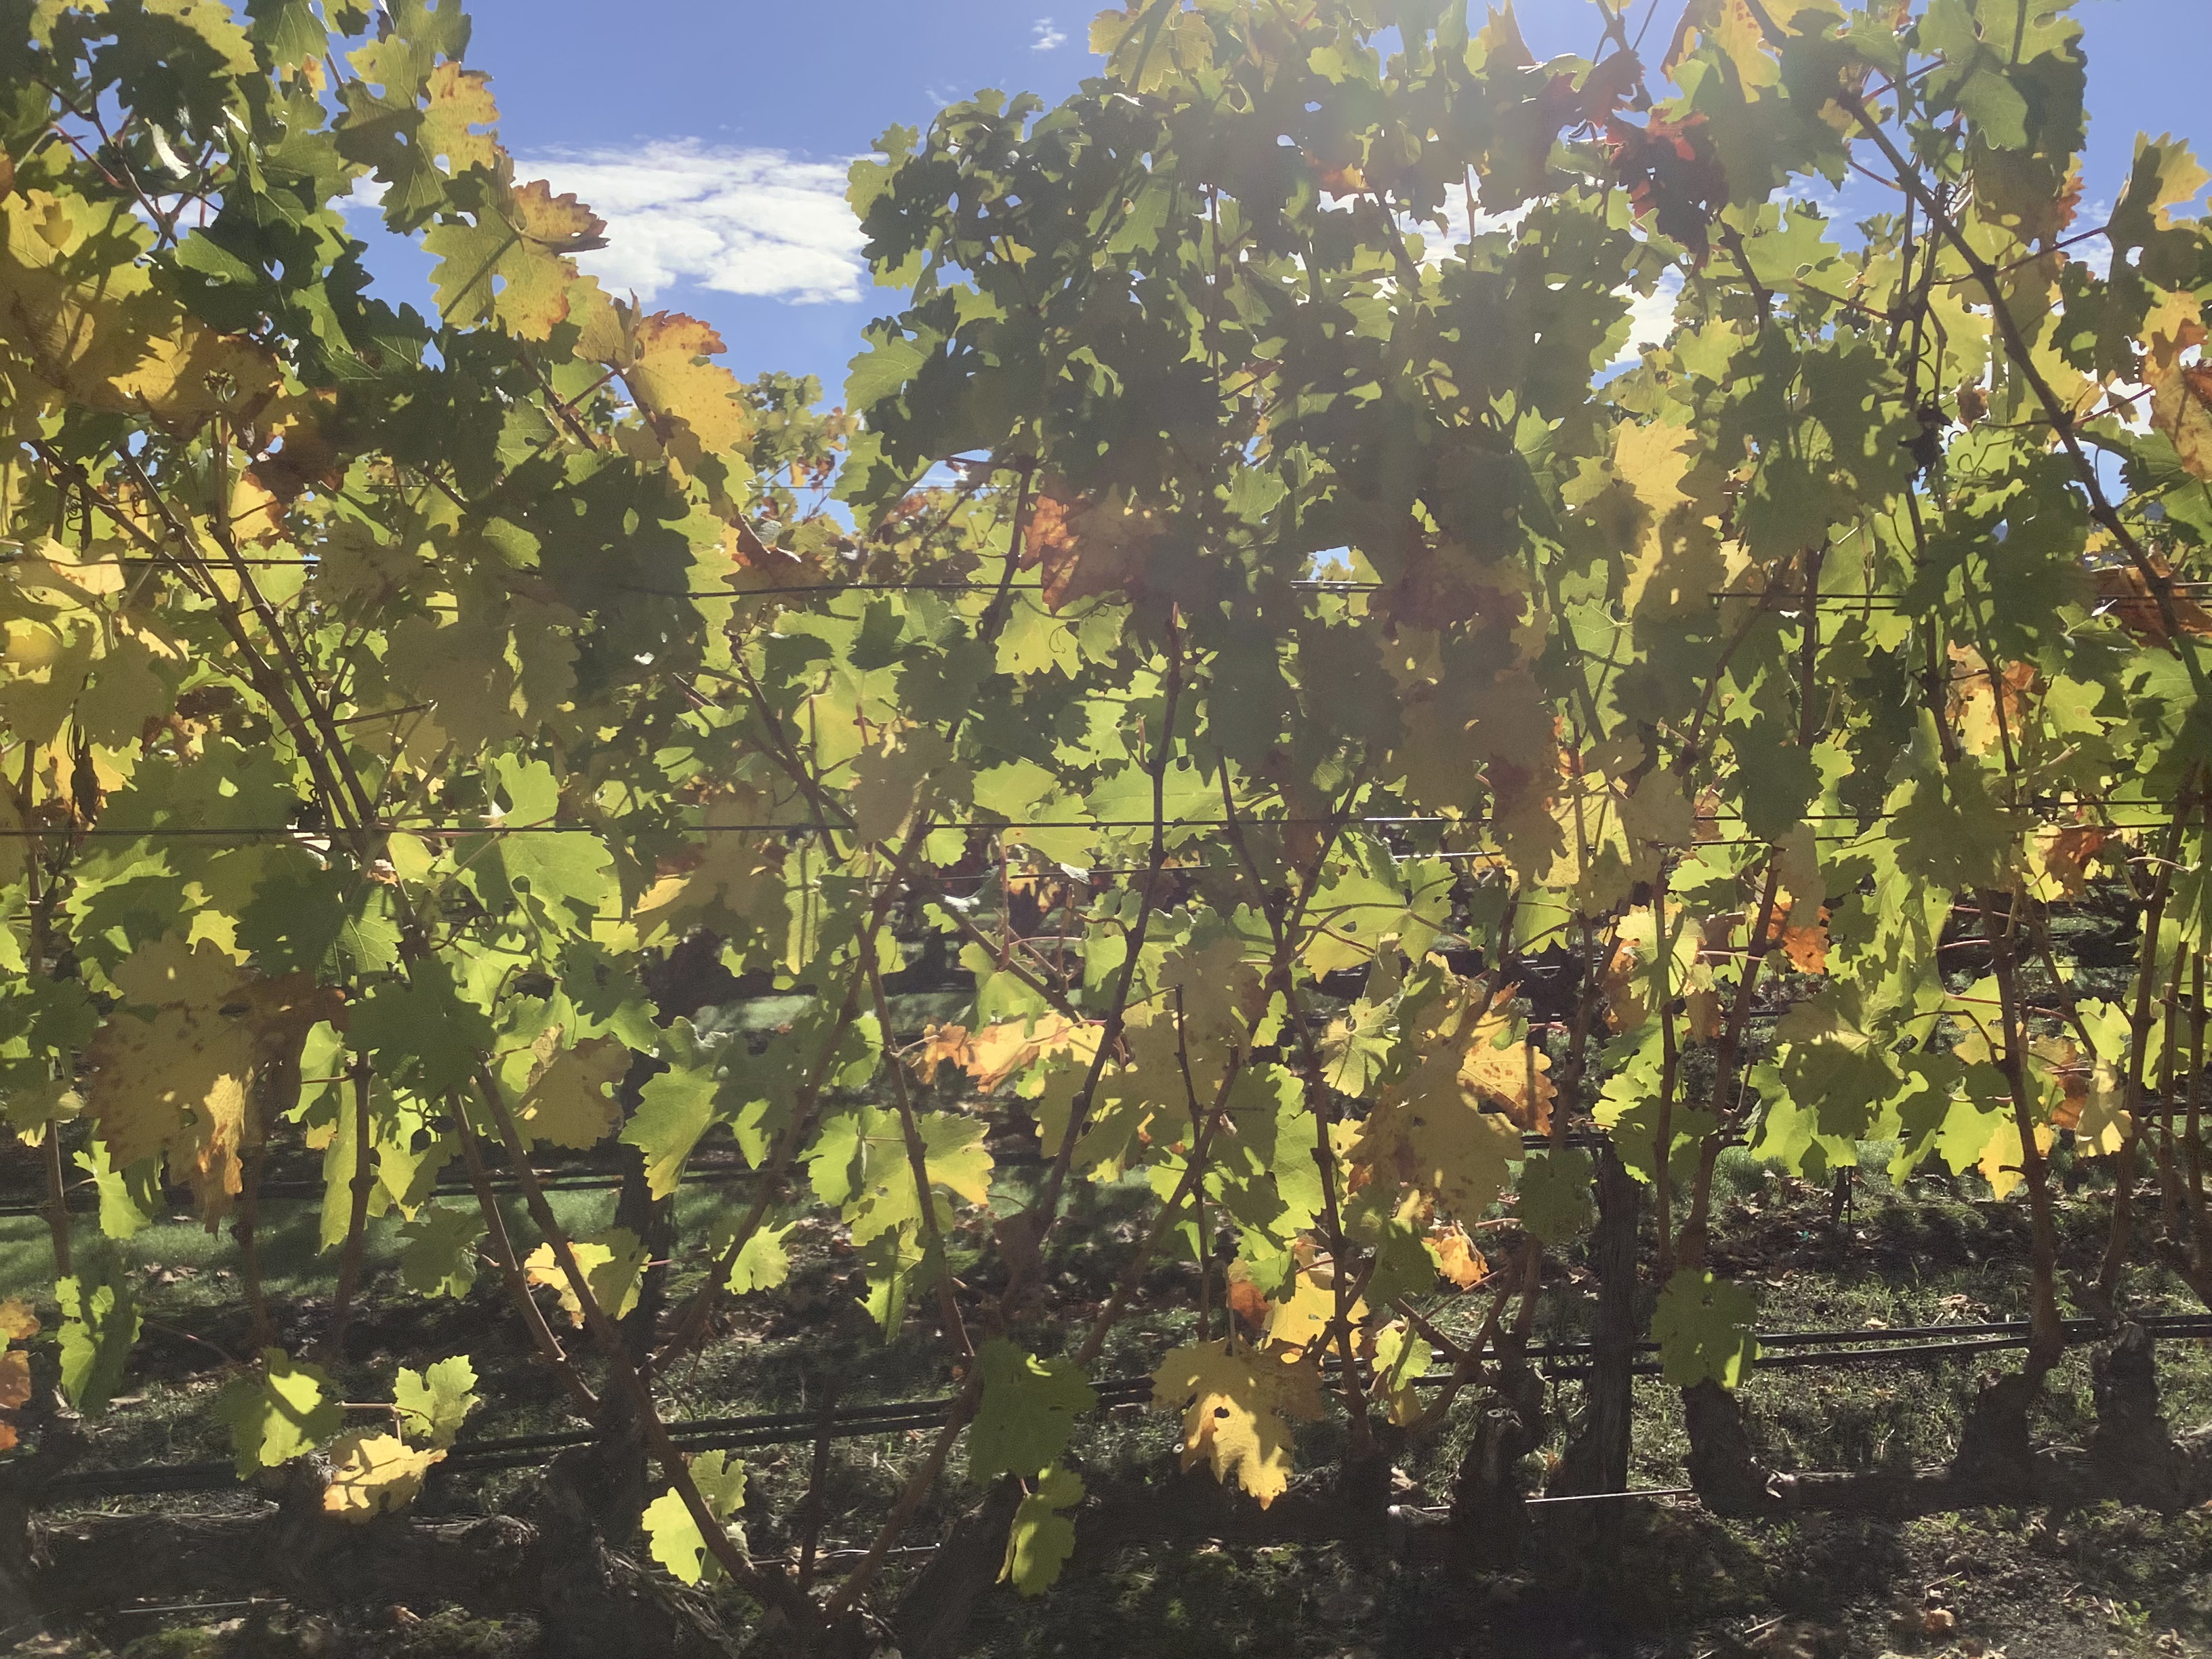
Label: No Virus